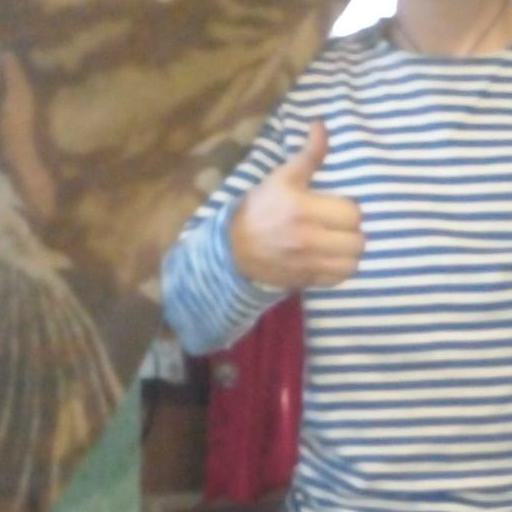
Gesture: like